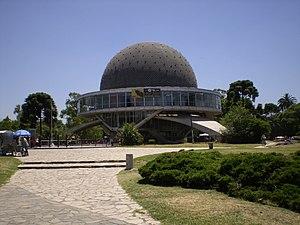
Le football en Argentine est le sport le plus populaire : celui qui compte le plus grand nombre de joueurs fédérés et le plus pratiqué par la population masculine dans une forme récréative ou non fédérée. Neuf habitants du pays sur dix déclarent être sympathisants d'une équipe de football.